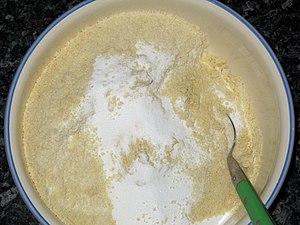
Recette du massepain (pâte d'amande), étape 1